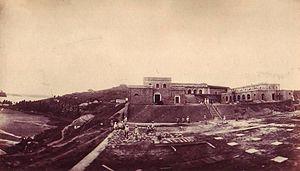
Cellular Jail, aussi connu sous le nom hindi de Kālā Pānī, est une prison coloniale de l'Inde britannique située à Port Blair, aux îles Andaman-et-Nicobar. Cette prison était particulièrement utilisée par les Britanniques pour exiler leurs prisonniers politiques. De nombreux militants indépendantistes comme Batukeshwar Dutt et Yogendra Shukla y furent emprisonnés au cours de la lutte pour l'indépendance de l'Inde. Aujourd'hui, le complexe est devenu un monument national.